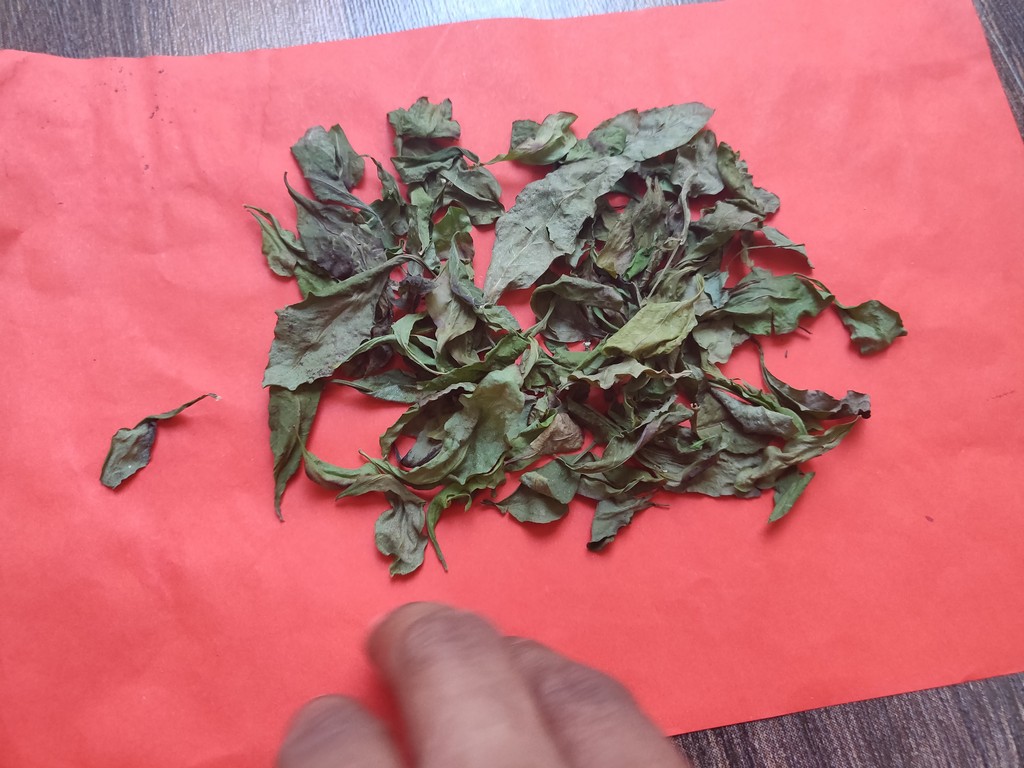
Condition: Dried
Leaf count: multiple
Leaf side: unknown